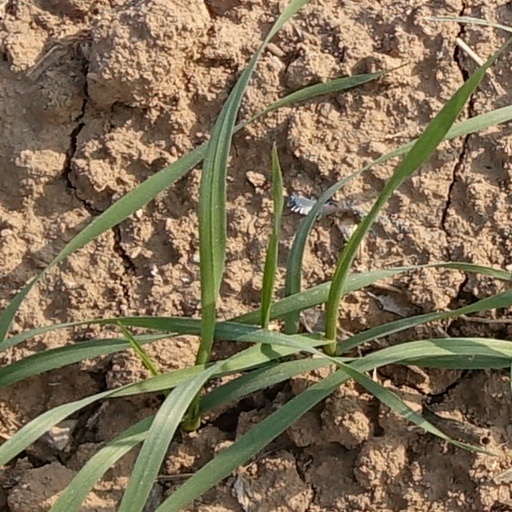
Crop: wheat